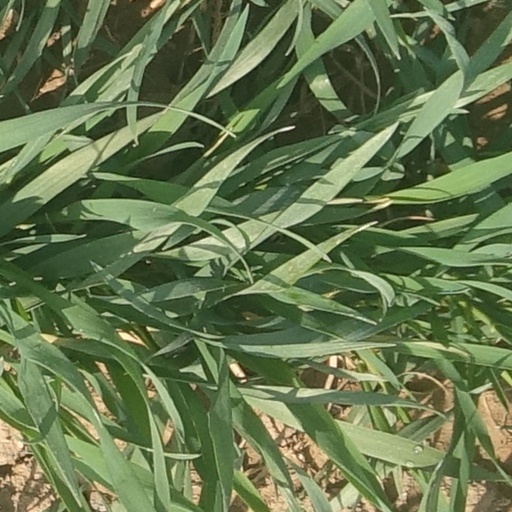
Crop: wheat